Diego Maradona

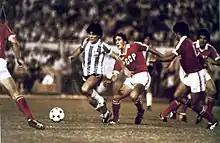
Maradona on the ball against the Soviet Union in the 1979 FIFA World Youth Championship Final in Japan

Maradona made his full international debut at age 16, against Hungary, on 27 February 1977, only four months after his professional debut for Argentinos Juniors.